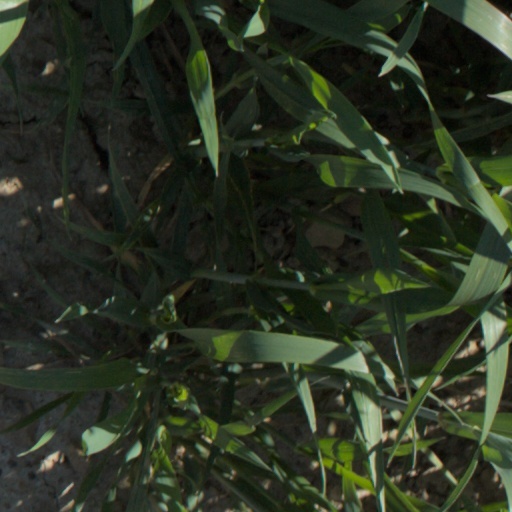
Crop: wheat